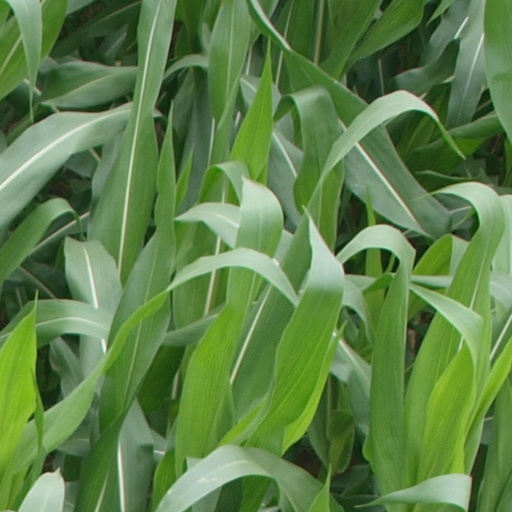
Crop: maize; corn